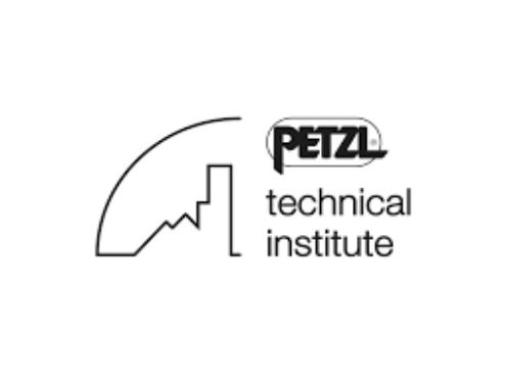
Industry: Clothes